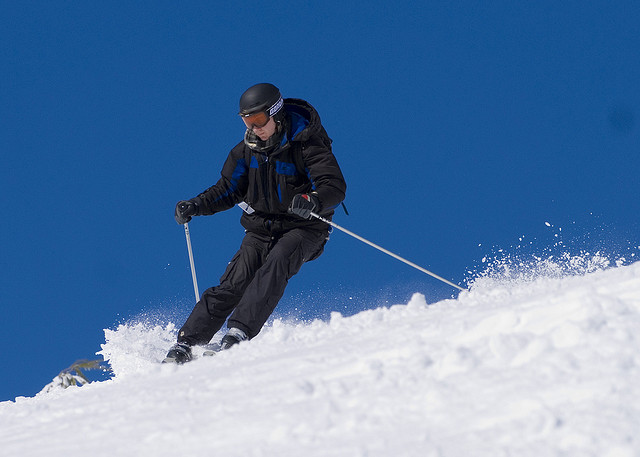
user: Given an image and a question. Answer the question in a short answer. Question: What outfit do you wear for this sport? Short Answer:
assistant: ski suit